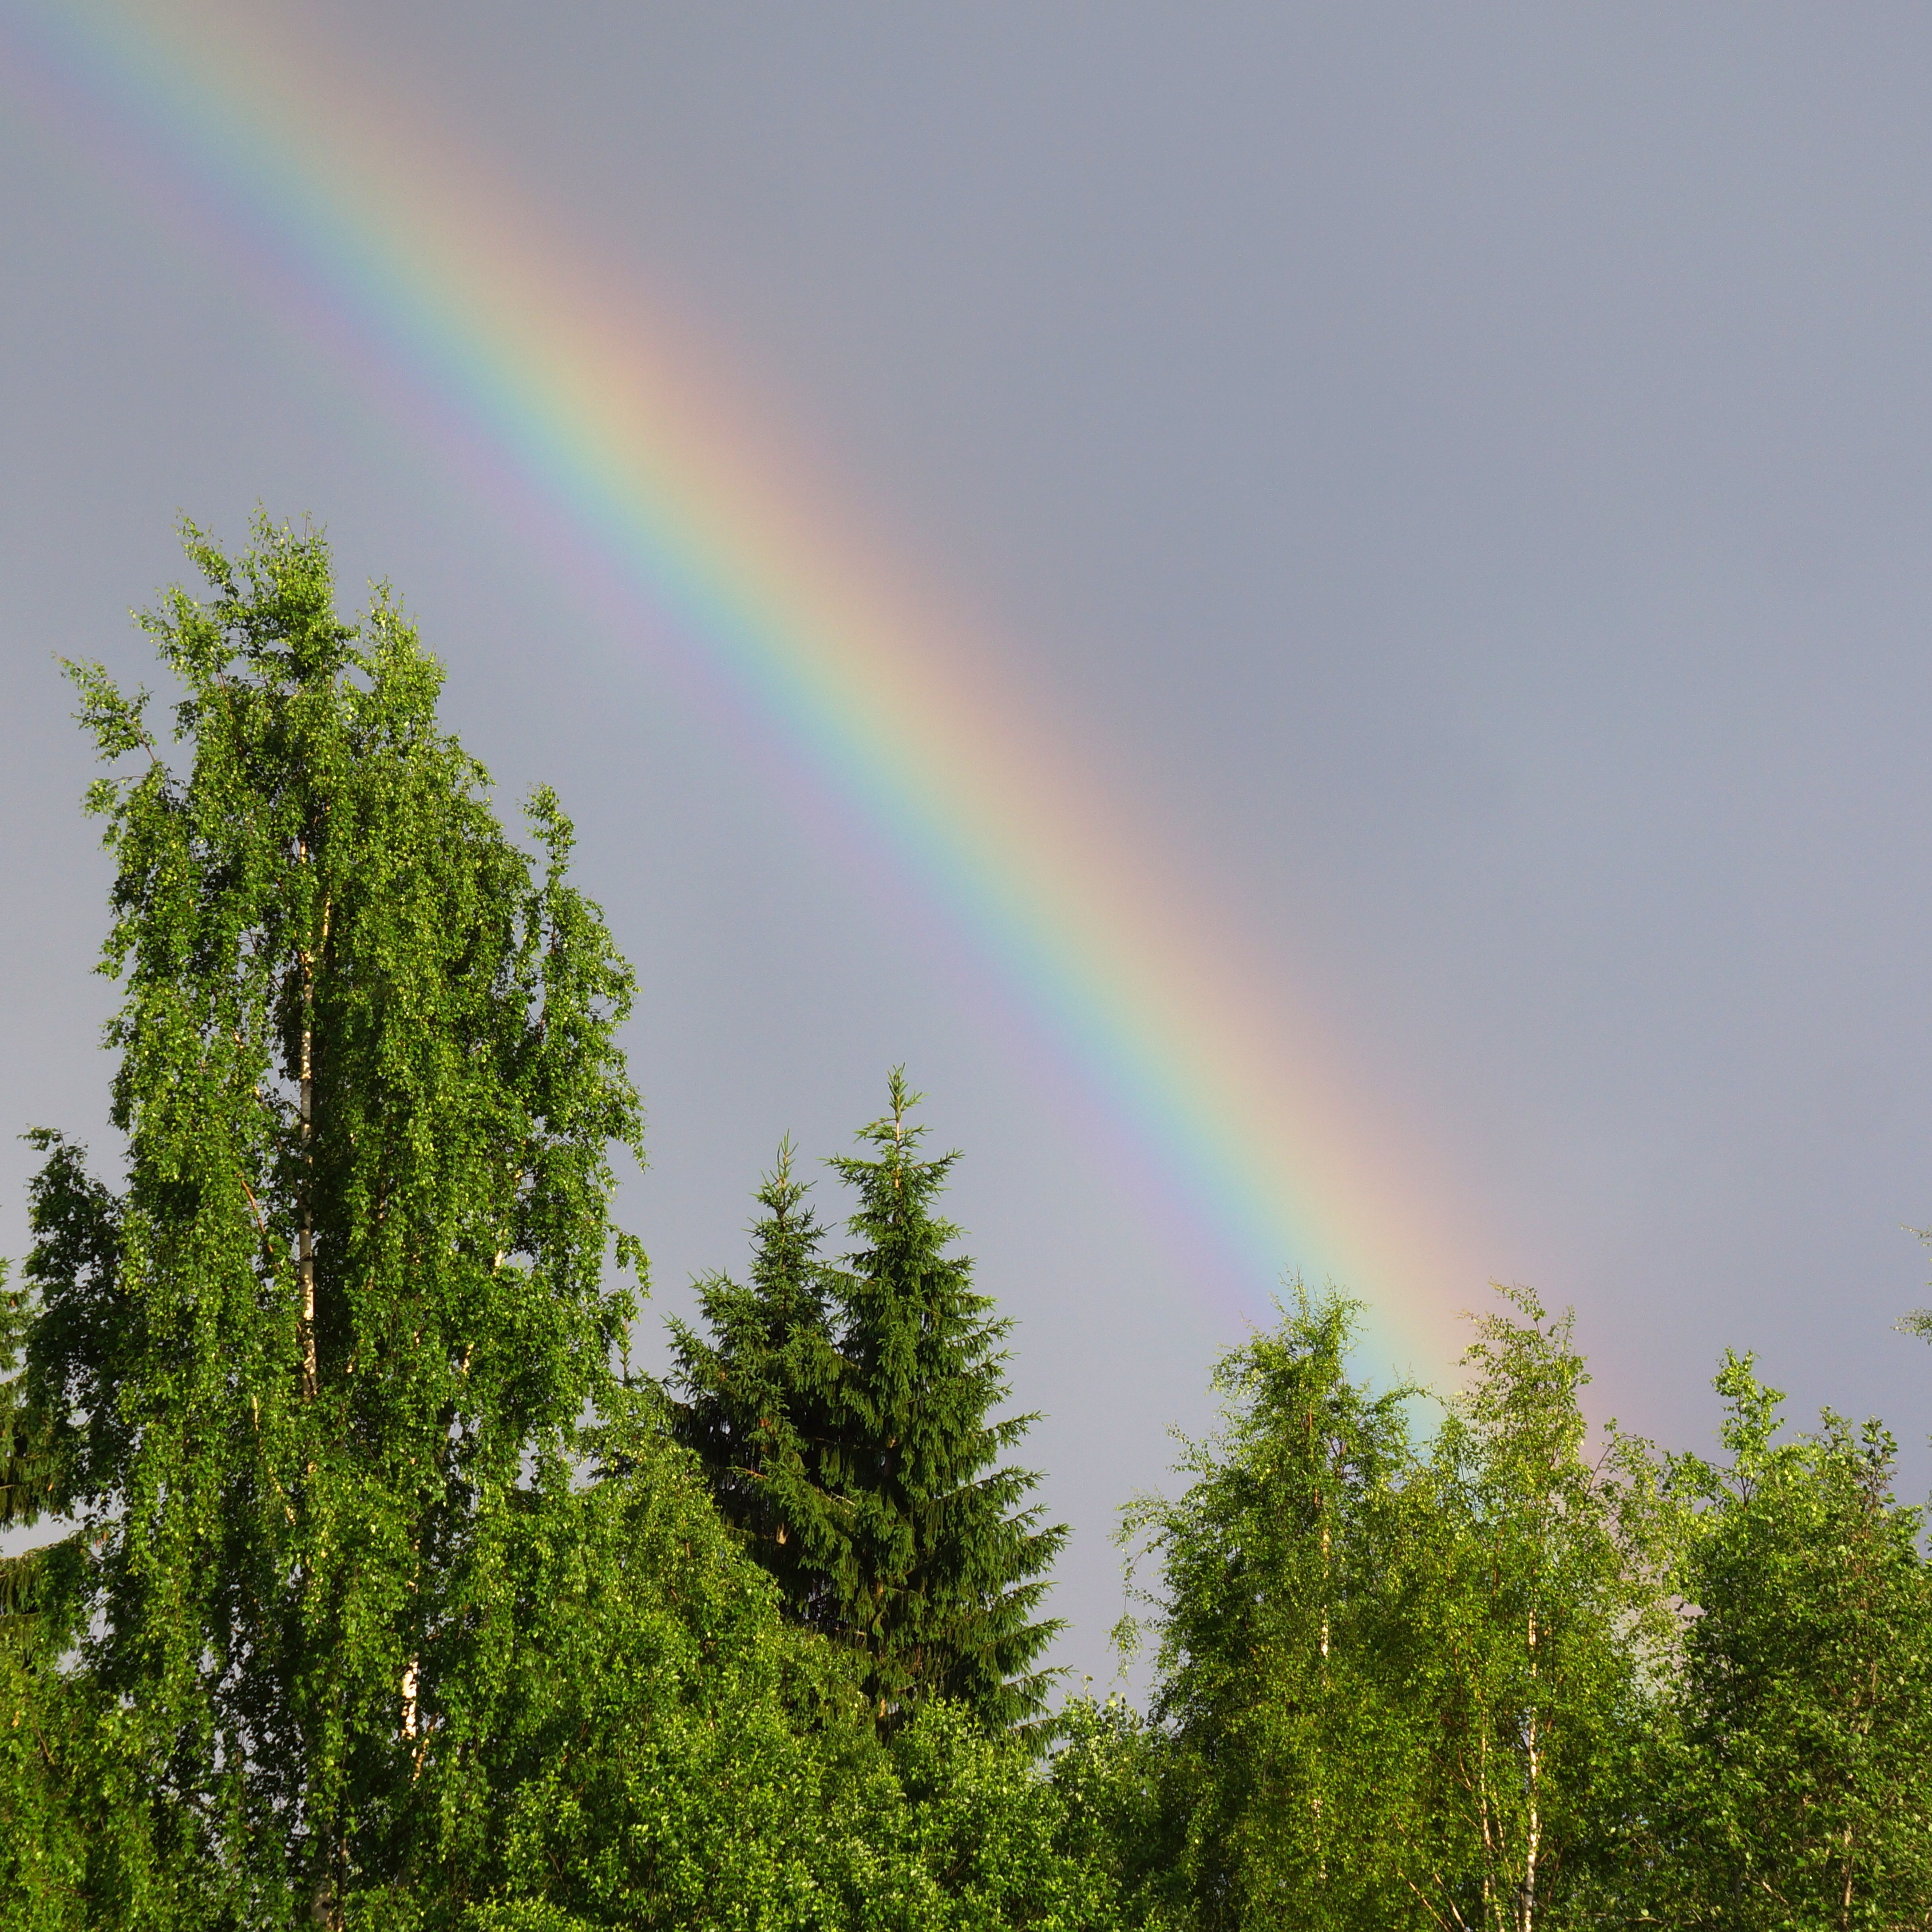
nature, cloud, sky, sunlight, atmosphere, green, rainbow, natural phenomenon, meteorological phenomenon, atmosphere of earth, refraction of light